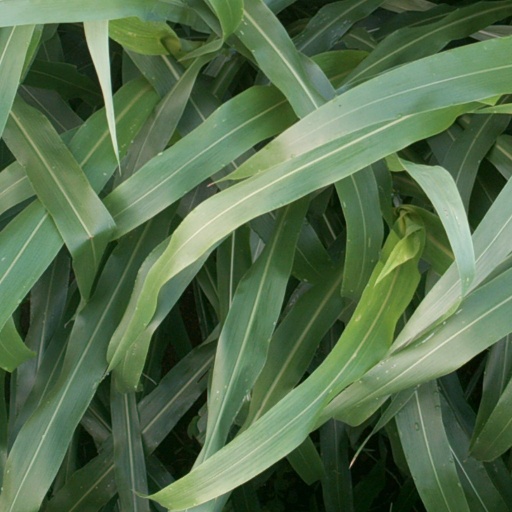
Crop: sorghum